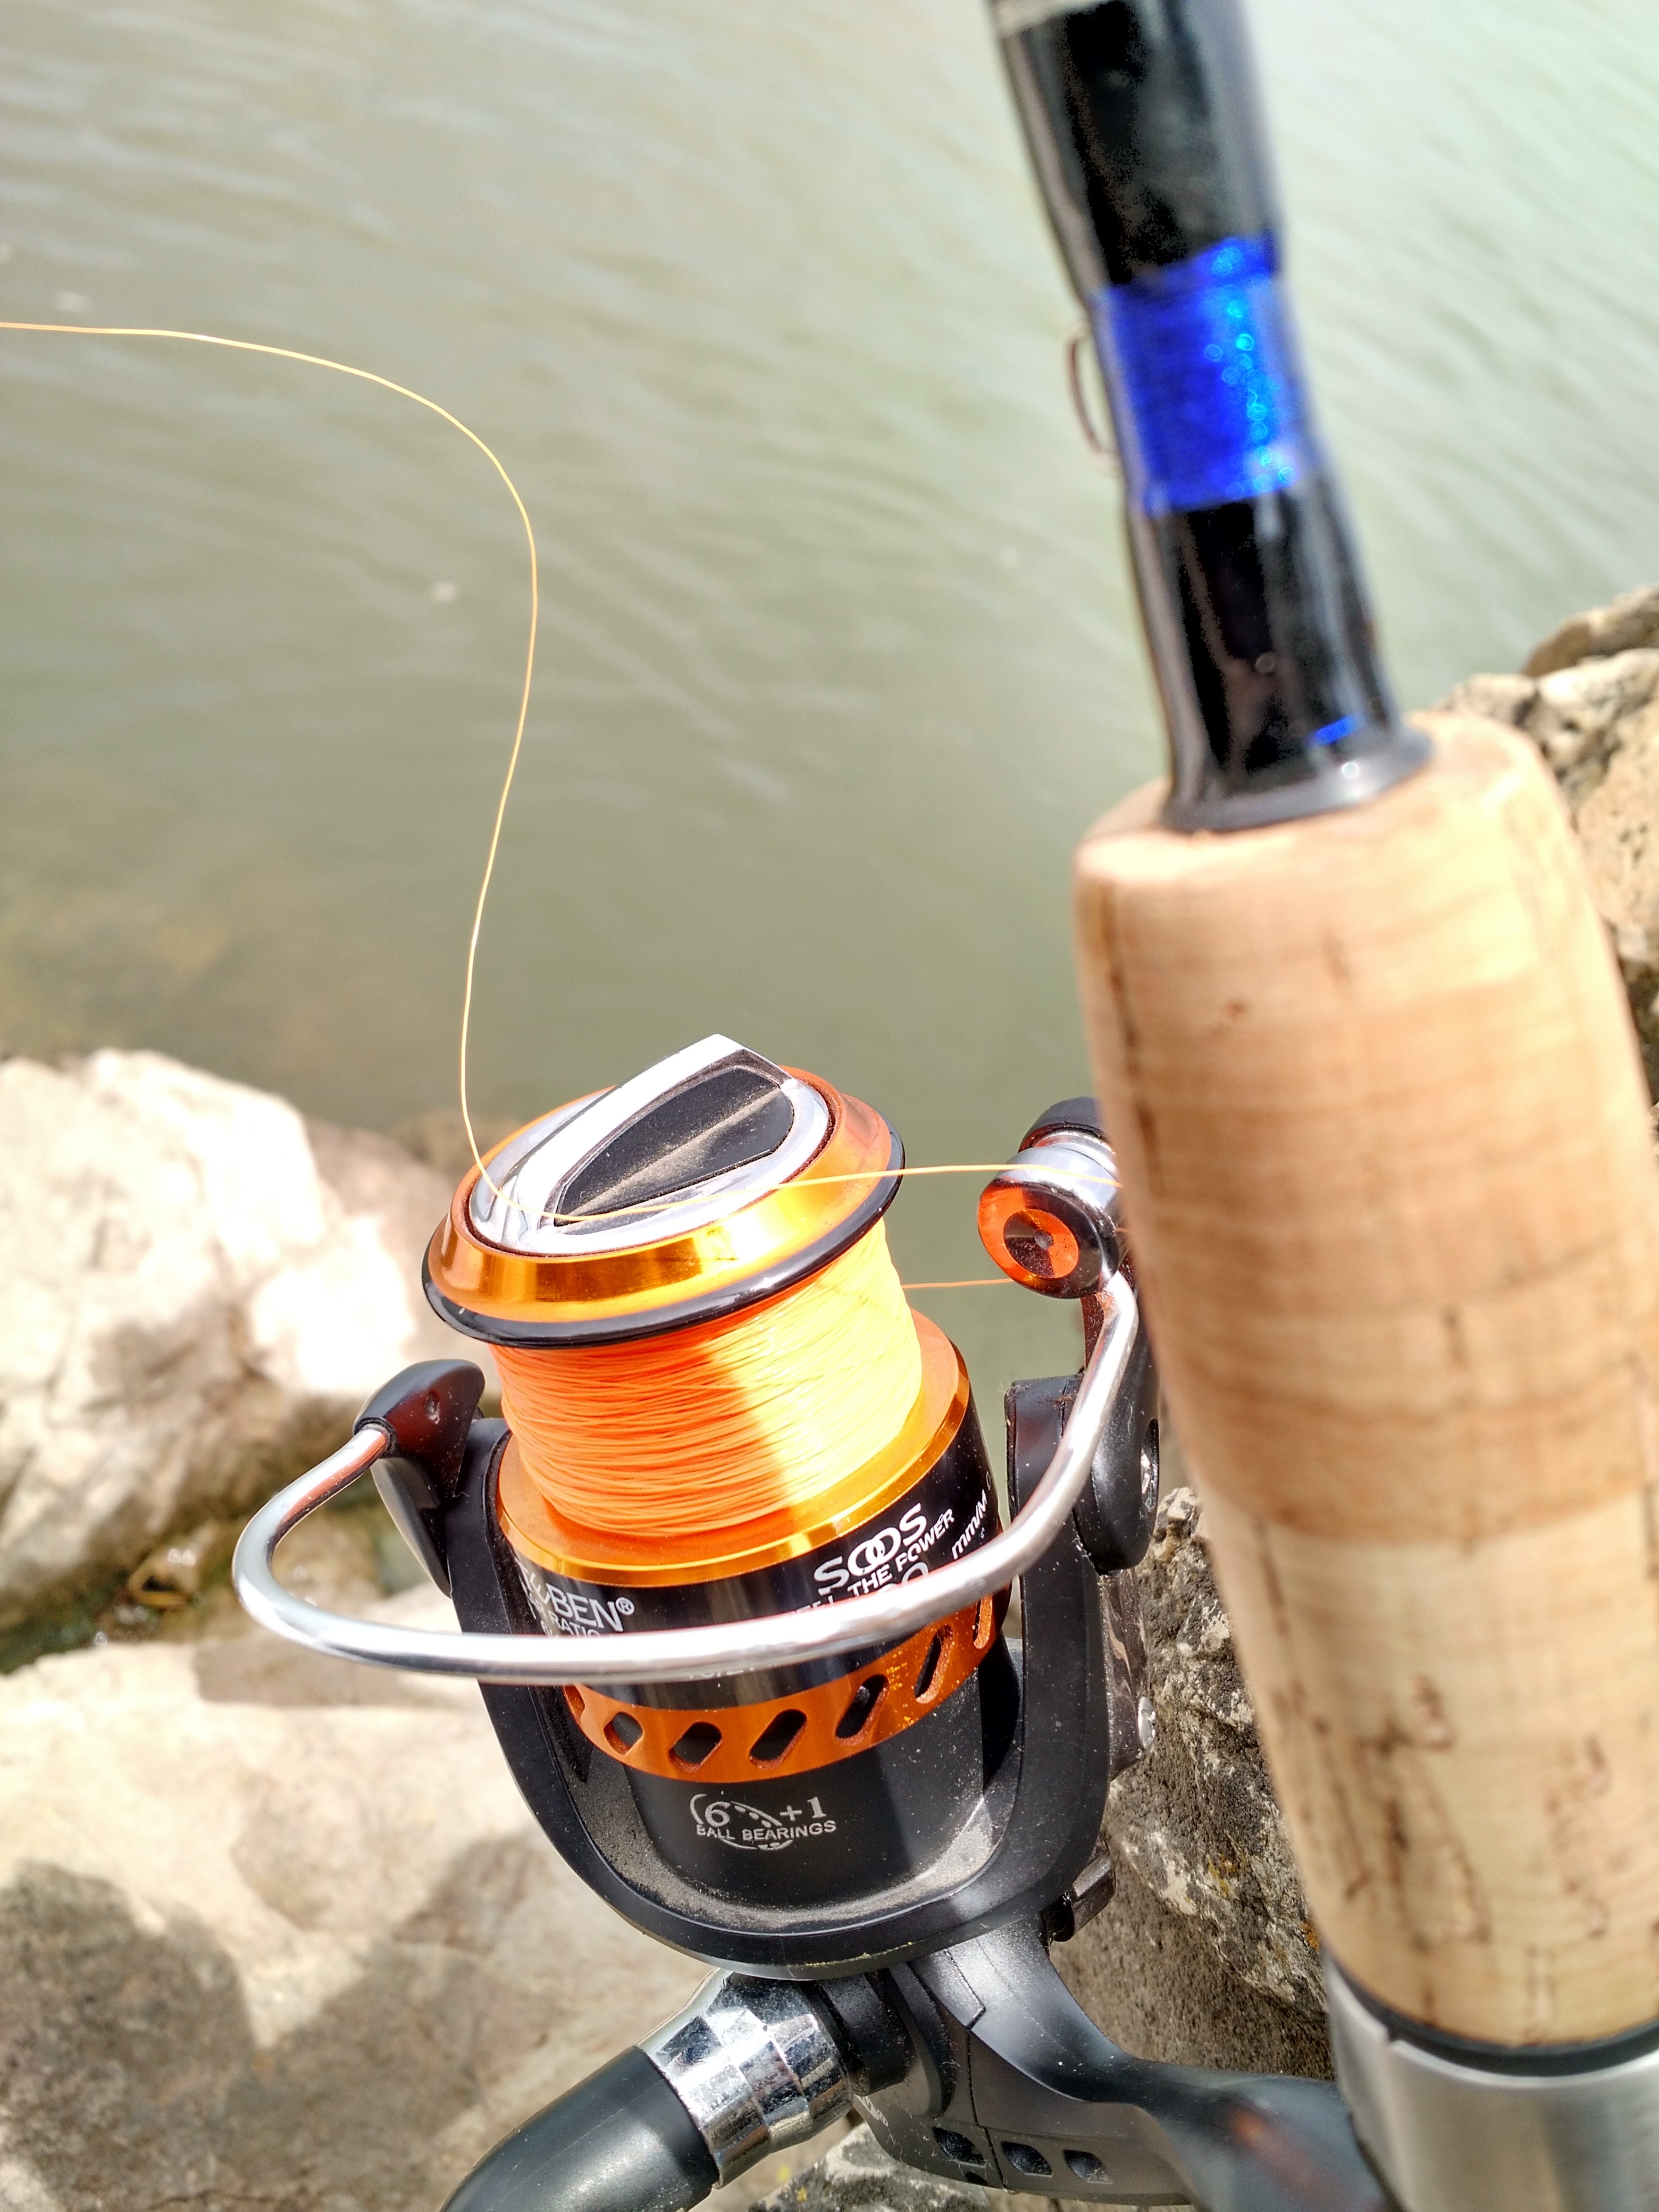
landscape, sky, lake, fishing, drink, bottle, man made object, drinkware